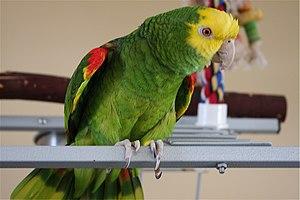
L'Amazone à tête jaune est une espèce d'oiseaux néotropicaux de la famille des Psittacidae.